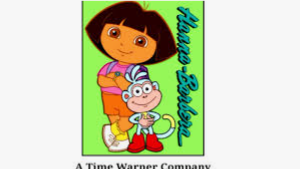
Portrait style: Cartoon Portrait